Uladail

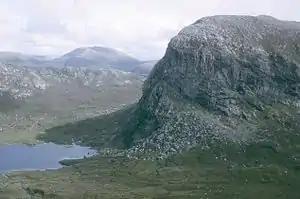
Sròn Uladail

Uladail is a location near Amhuinnsuidhe, on Harris in the Outer Hebrides, Scotland.